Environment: lab
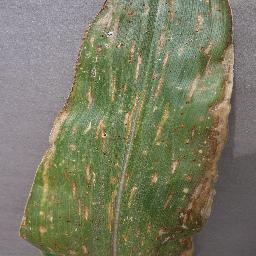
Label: gray_leaf_spot